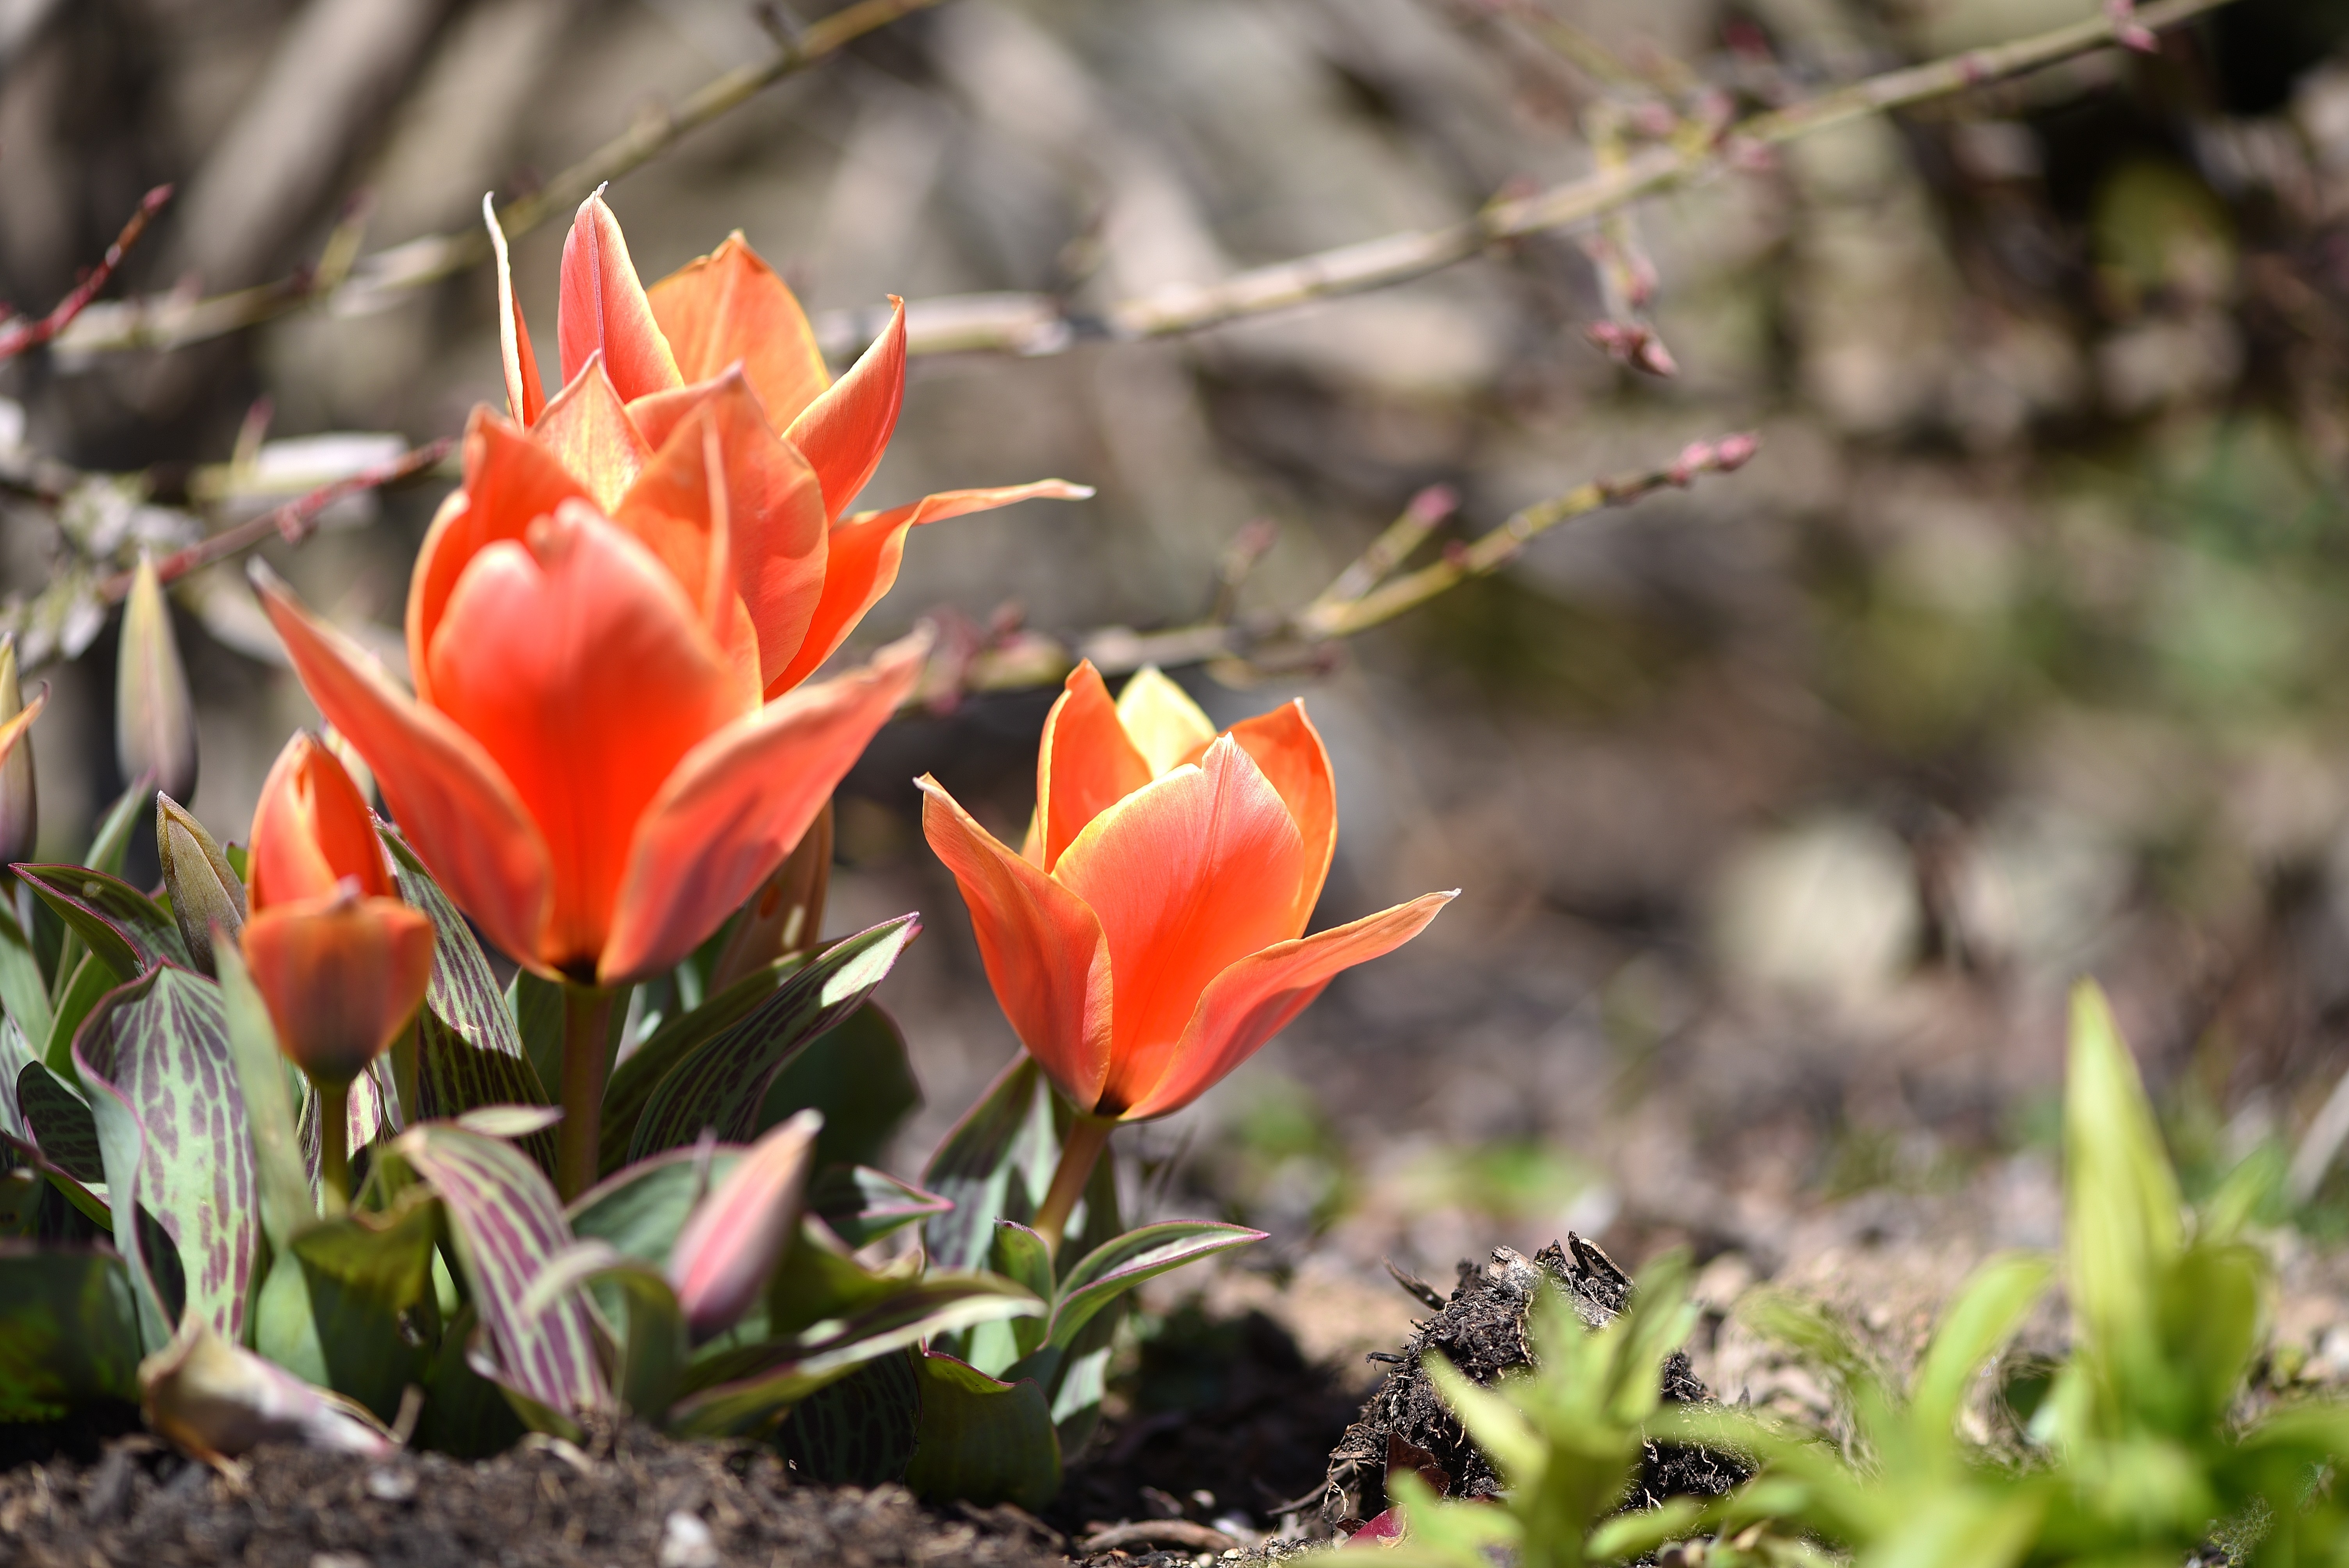
nature, blossom, plant, leaf, flower, petal, bloom, spring, botany, garden, close, flora, wildflower, flowers, shrub, tulips, spring flower, macro photography, flowering plant, orange red, land plant